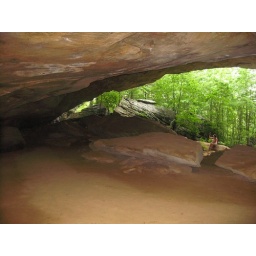
looking out from inside rock house cave. that's rachael over there on the rock.